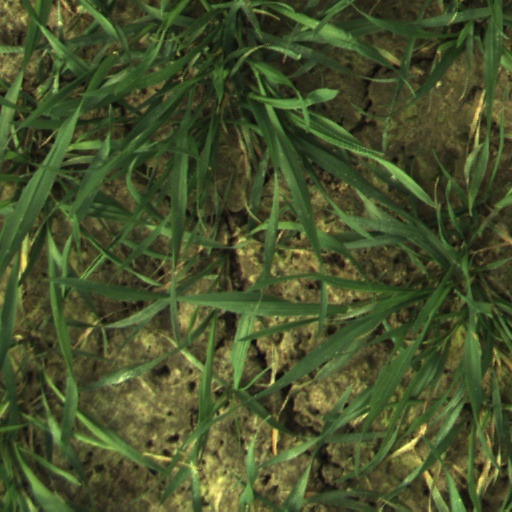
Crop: wheat